Malkara (missile)

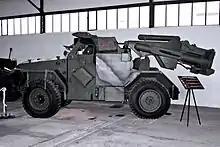
Malkara-equipped Humber Hornet vehicle

However, lessons learned from the Malkara project led to improvements in later programs. In addition, the basic airframe and expertise were directly used in the development of the Ikara anti-submarine missile and the Sea Cat naval surface-to-air missile.